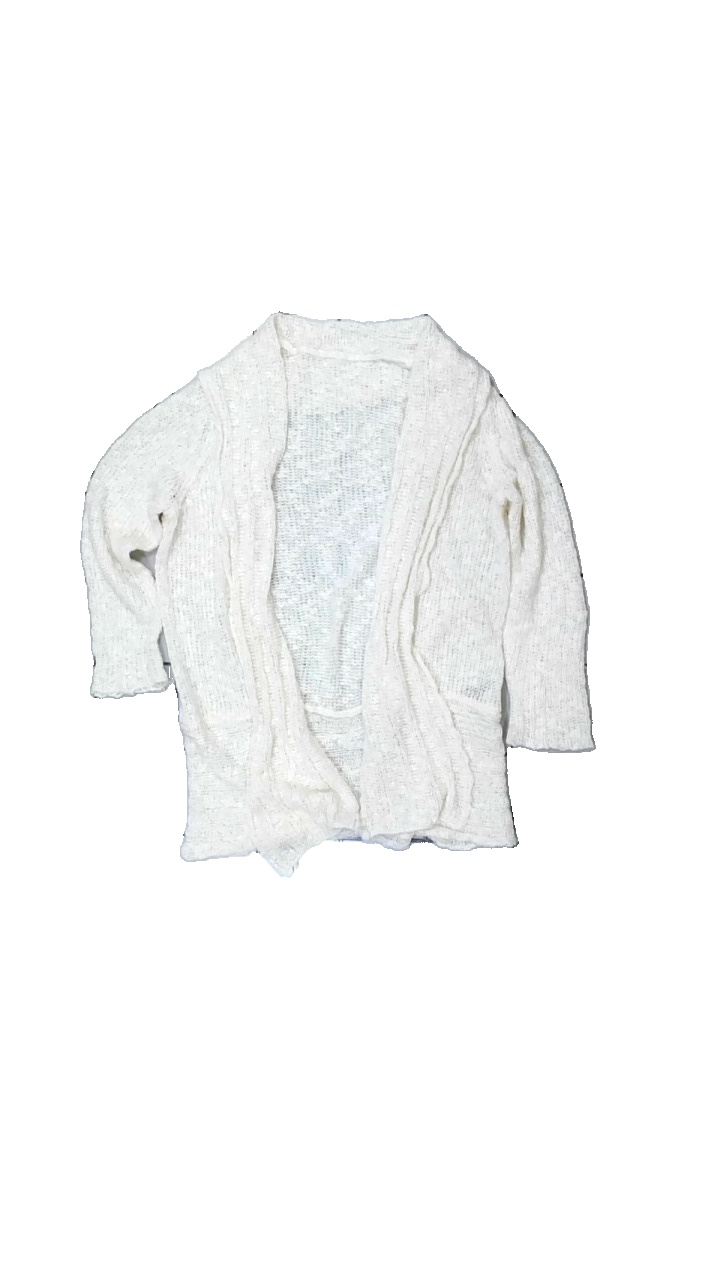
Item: Cardigan (Ladies)
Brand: Missing
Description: vit kofta
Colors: White
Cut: Regular
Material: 100% acrylic
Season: All
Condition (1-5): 5
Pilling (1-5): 5
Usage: Reuse
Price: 50-100